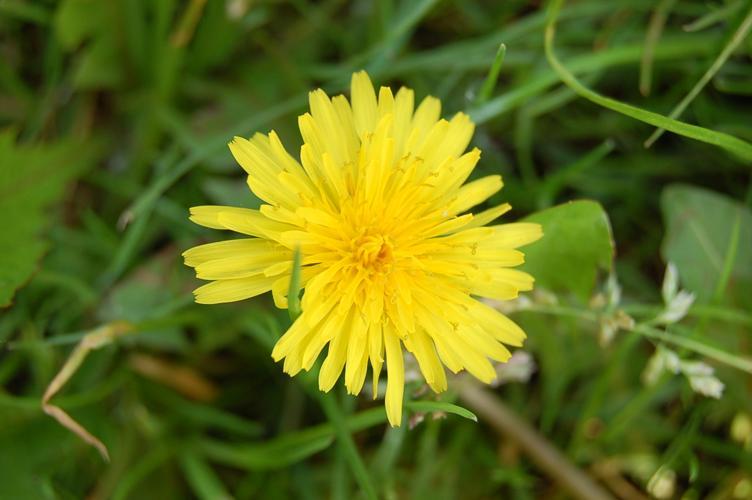
Label: common dandelion